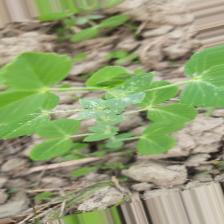
Label: Powdery Mildew